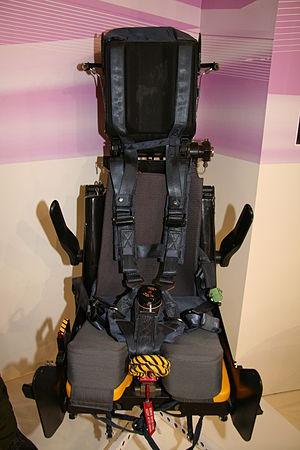
Siège éjectable - Salon du Bourget 2009